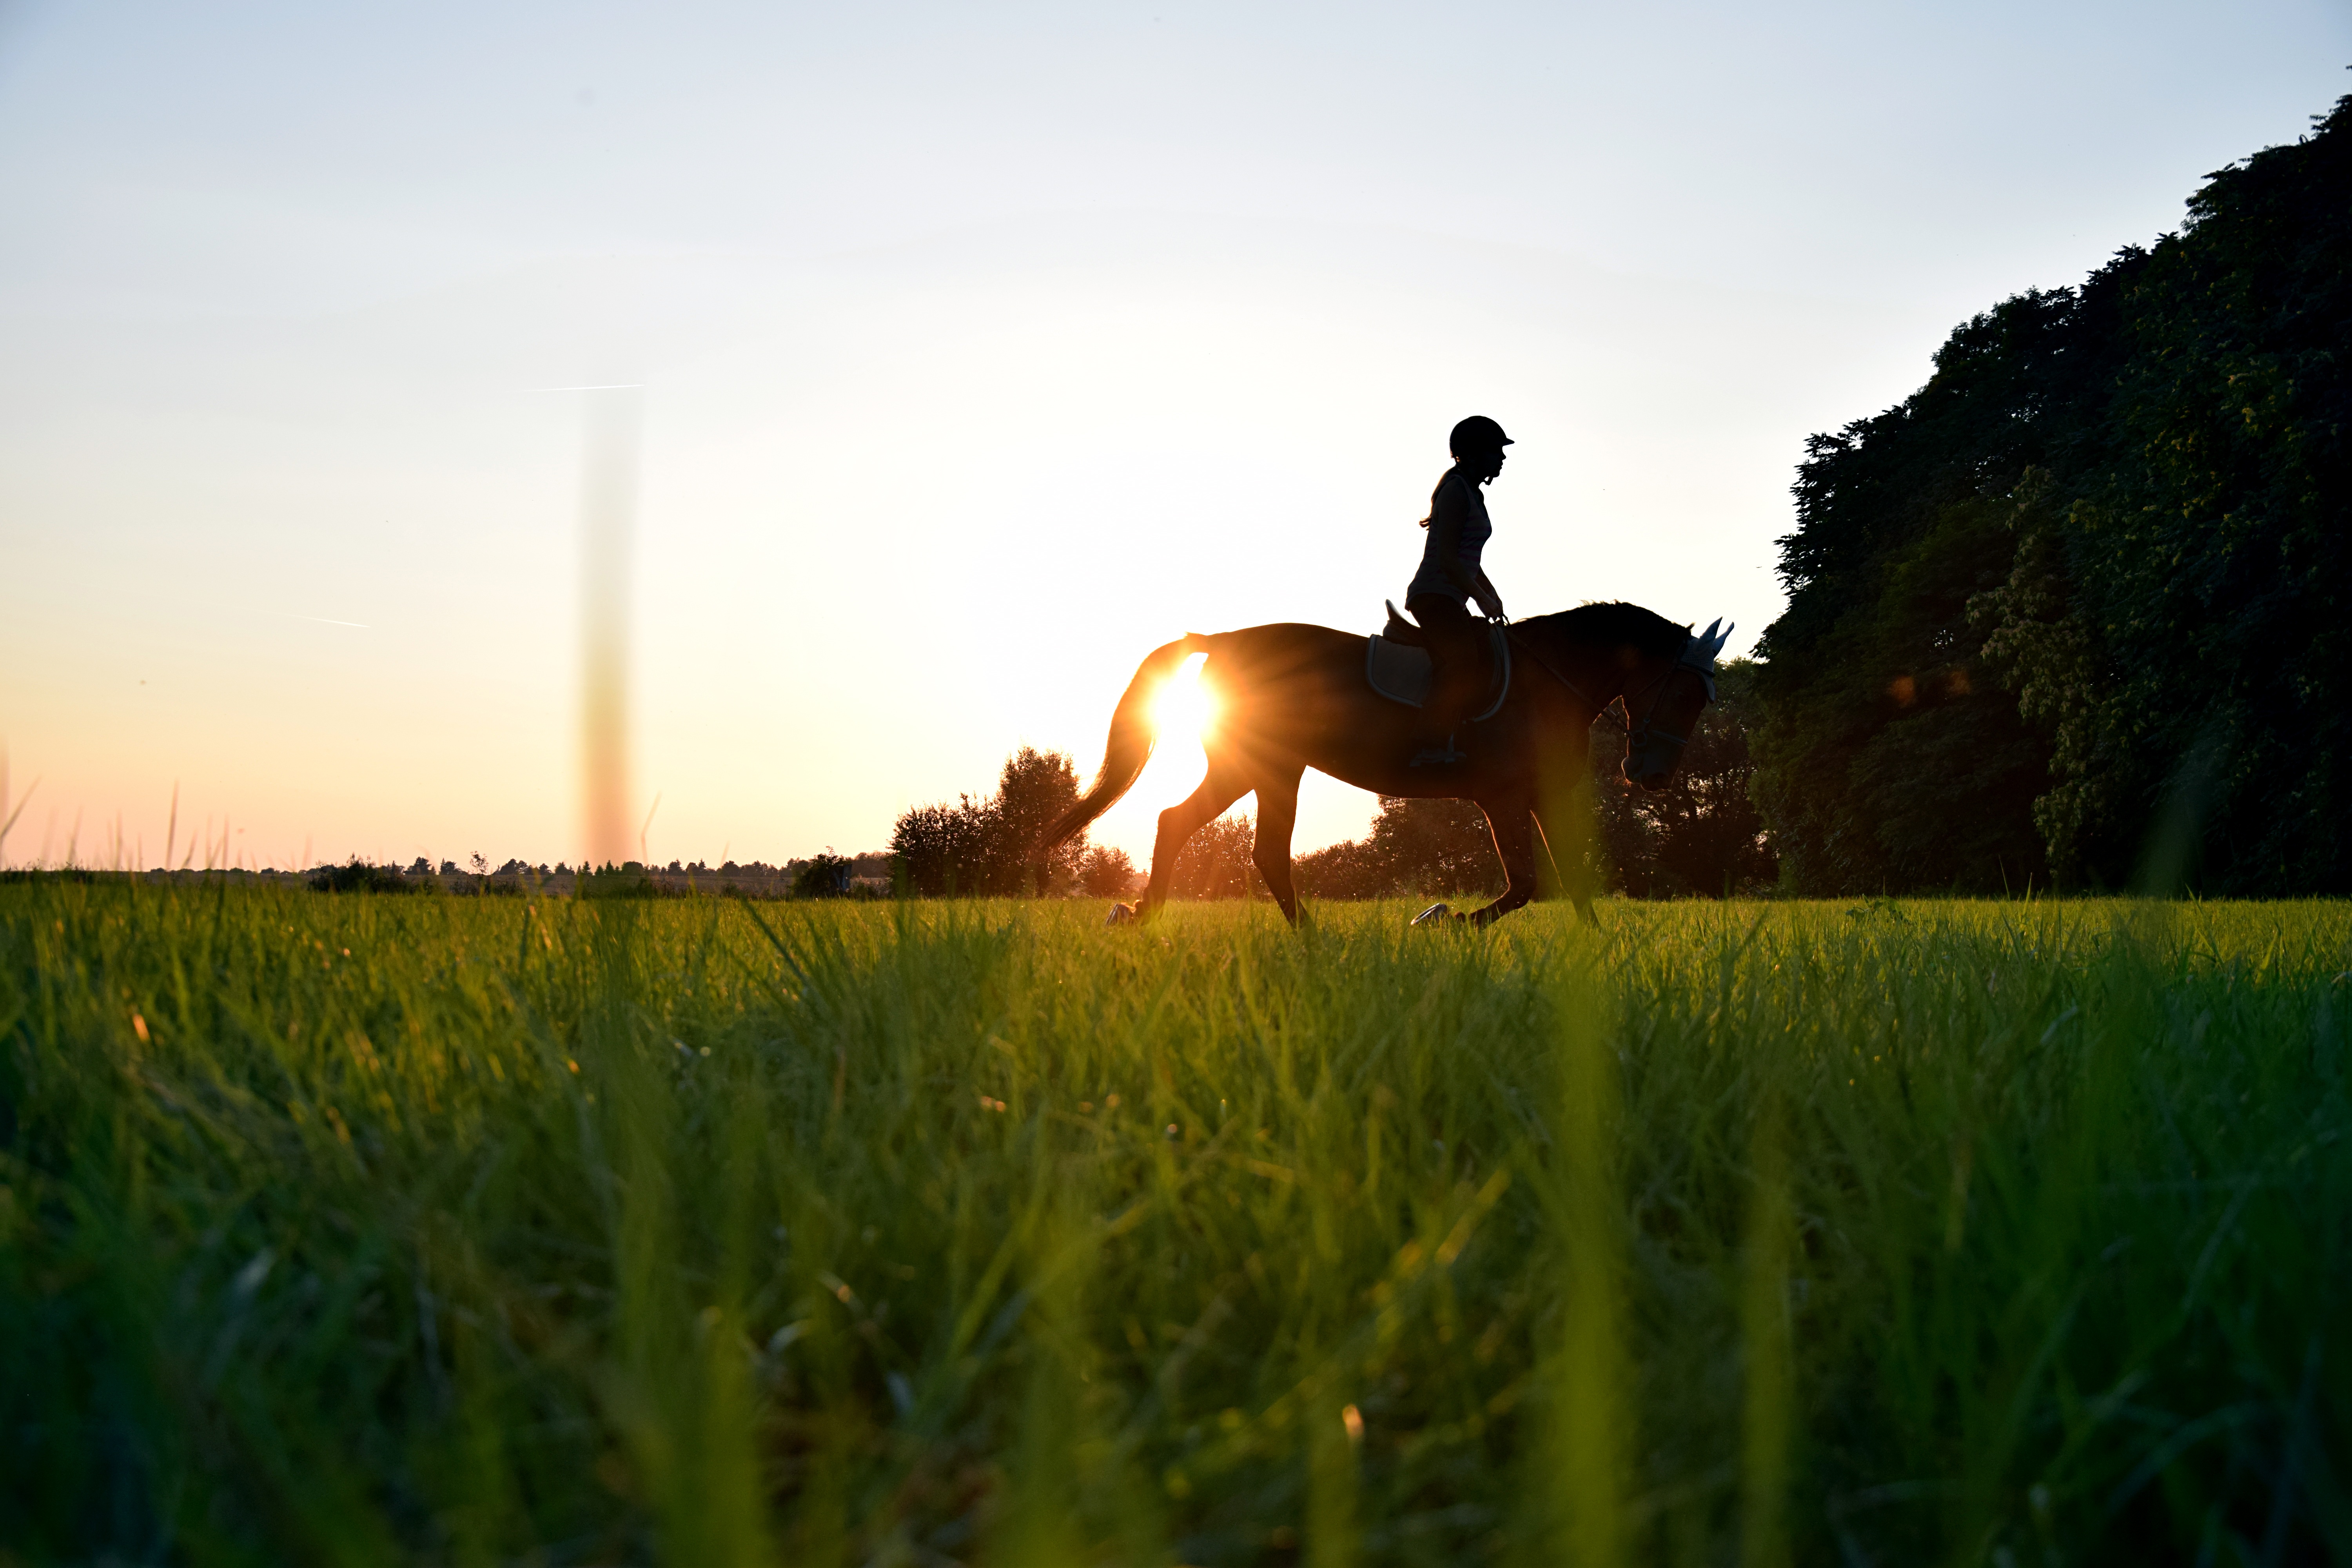
landscape, nature, grass, sun, sunset, field, meadow, prairie, sunlight, morning, flower, green, pasture, horse, ride, agriculture, grassland, reiter, rural area, paddy field, trot, natural environment, grass family